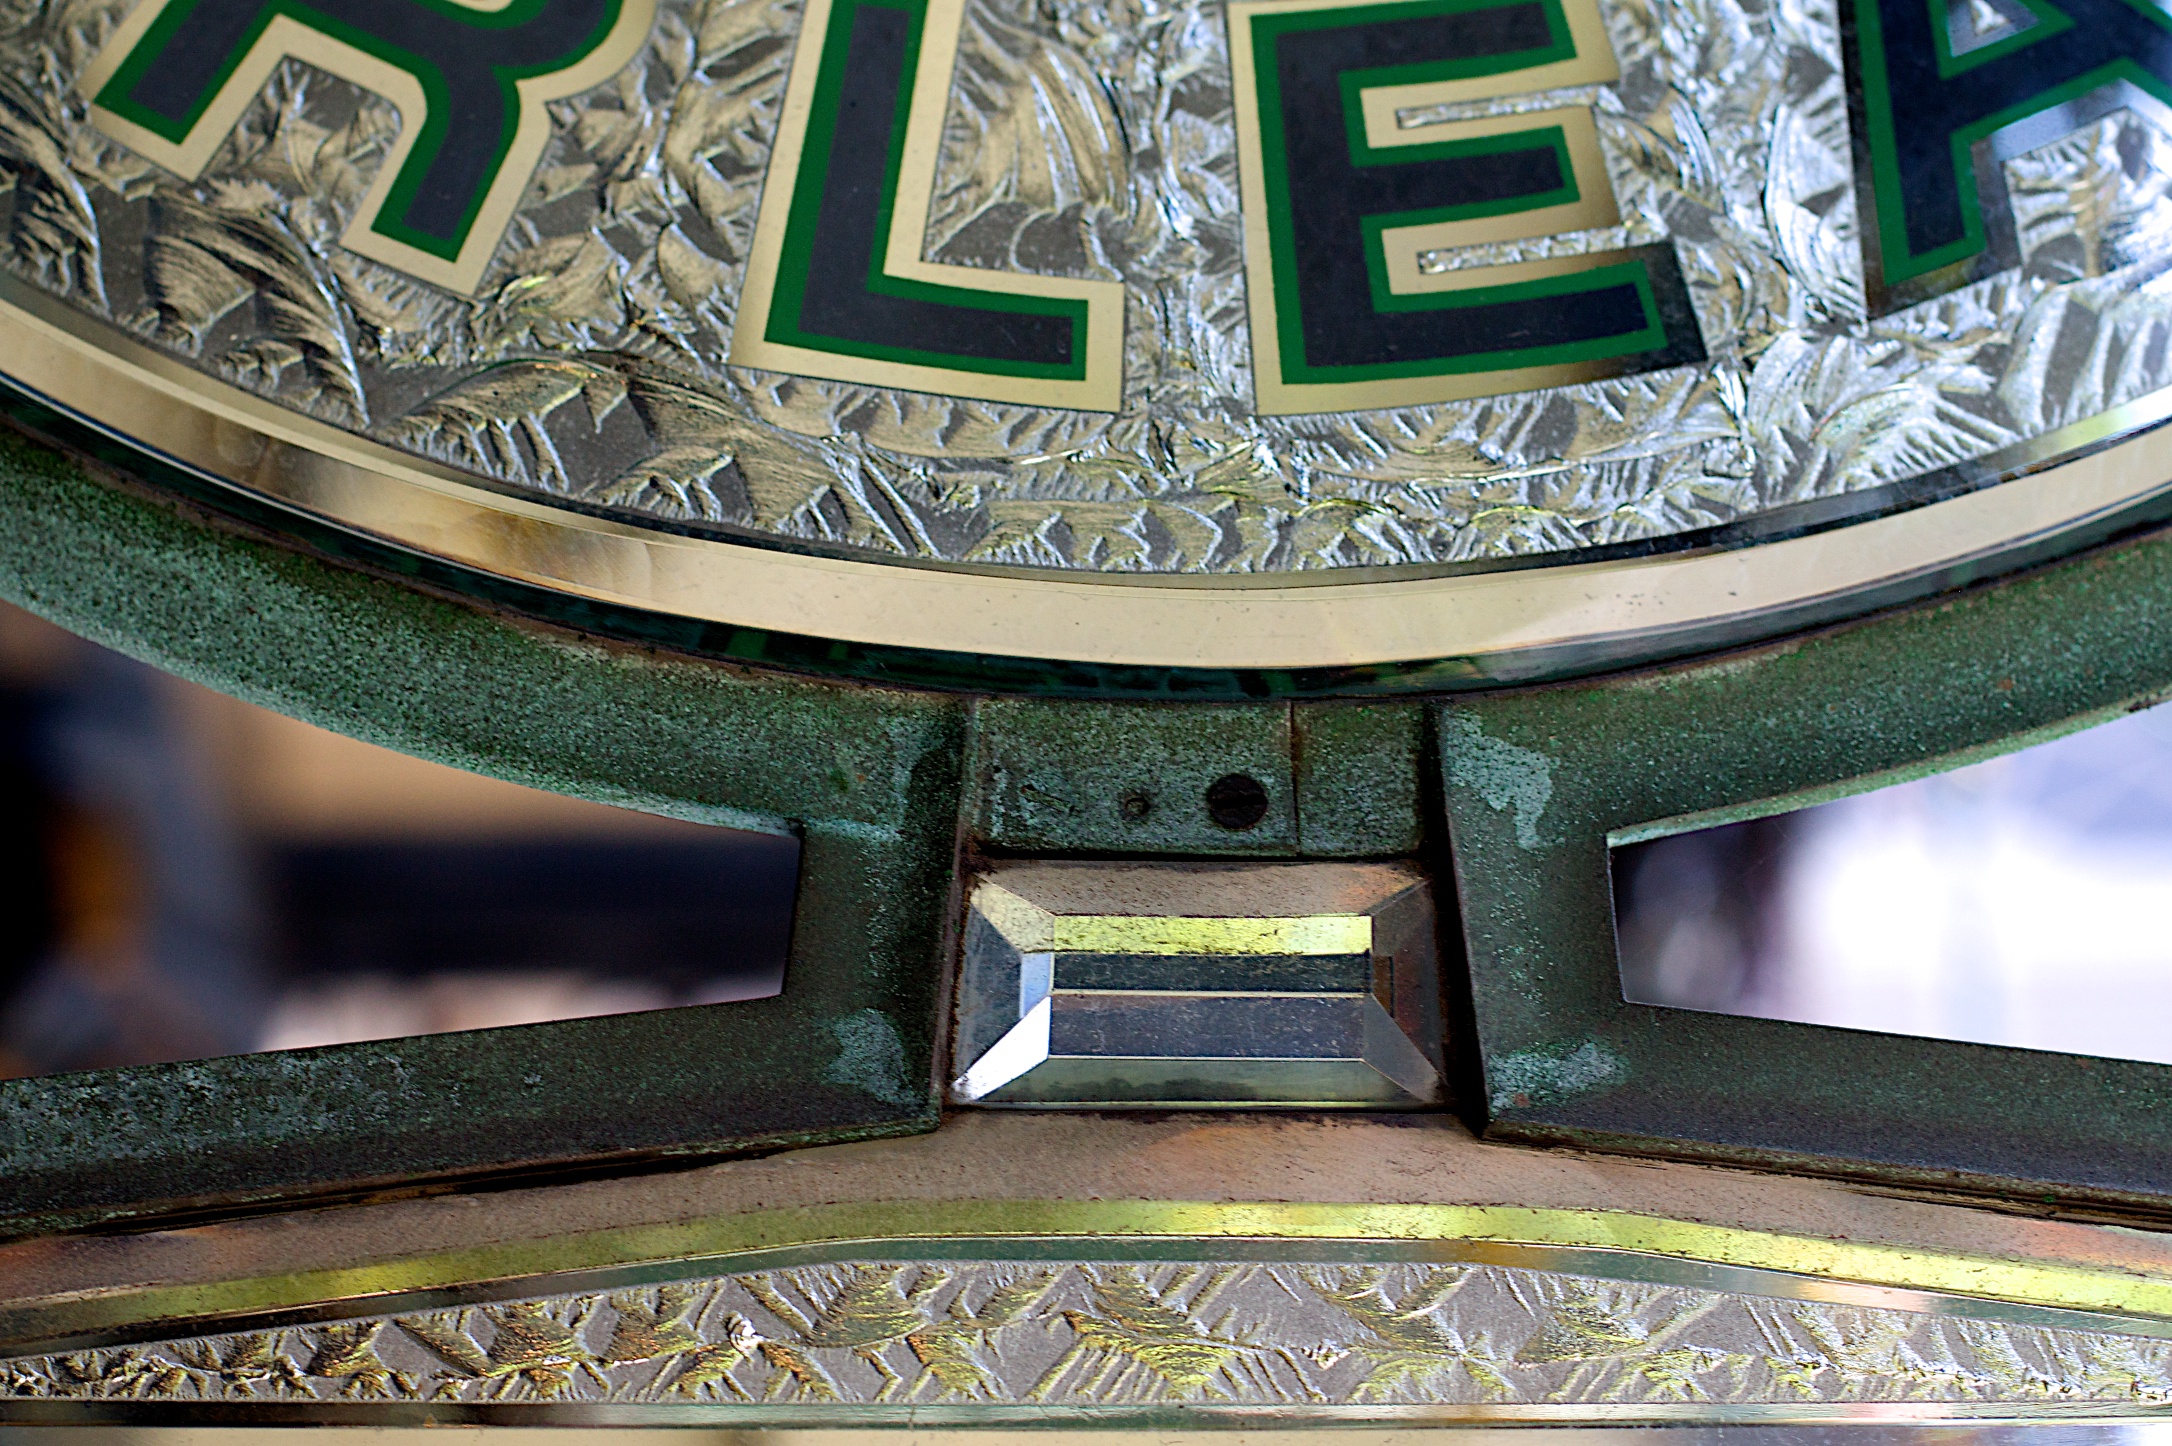
table, furniture, disney, dailyshoot